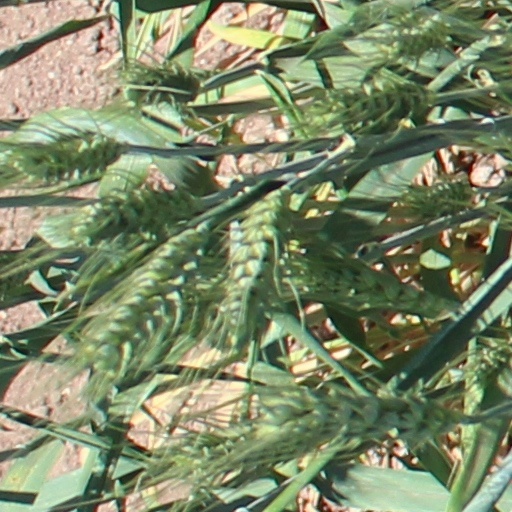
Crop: wheat